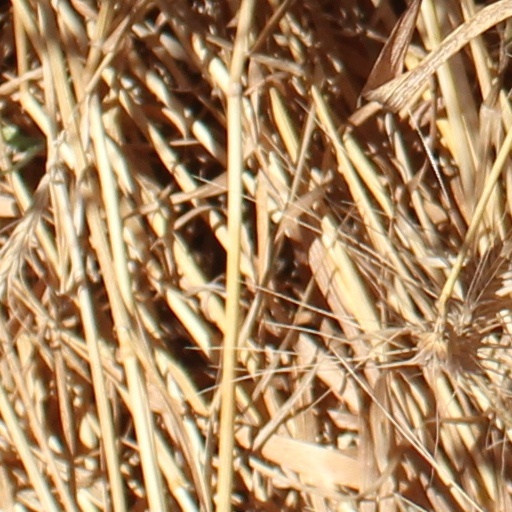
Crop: wheat